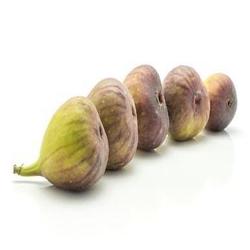
Label: Fig